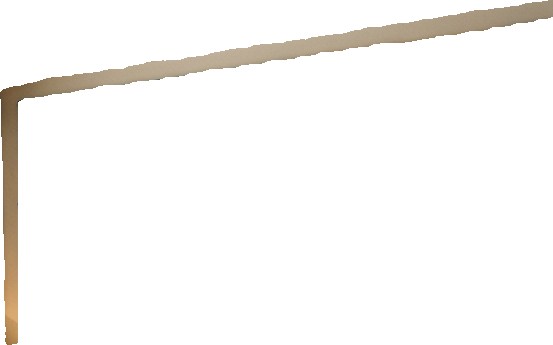
Surface category: wall